Boeing CH-47 Chinook

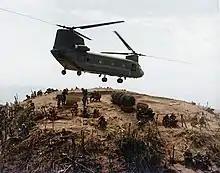
Troops unload from a CH-47 in the Cay Giep Mountains, Vietnam, 1967.

During 1957, Vertol commenced work upon a new tandem-rotor helicopter, designated as the Vertol Model 107 or V-107. During June 1958, the U.S. Army awarded a contract to Vertol for the acquisition of a small number of the rotorcraft, giving it the "YHC-1A" designation. As ordered, the YHC-1A possessed the capacity to carry a maximum of 20 troops. Three underwent testing by the Army for deriving engineering and operational data. However, the YHC-1A was considered by many figures within the Army users to be too heavy for the assault role, while too light for the more general transport role. Accordingly, a decision was made to procure a heavier transport helicopter, and at the same time, upgrade the UH-1 "Huey" to serve as the needed tactical troop transport. The YHC-1A would be improved and adopted by the Marines as the CH-46 Sea Knight in 1962. As a result, the Army issued a new order to Vertol for an enlarged derivative of the V-107, known by internal company designation as the Model 114, which it gave the designation of HC-1B. On 21 September 1961, the preproduction Boeing Vertol YCH-1B made its initial hovering flight. During 1962, the HC-1B was redesignated the CH-47A under the 1962 United States Tri-Service aircraft designation system; it was also named "Chinook" after the Chinook people of the Pacific Northwest.